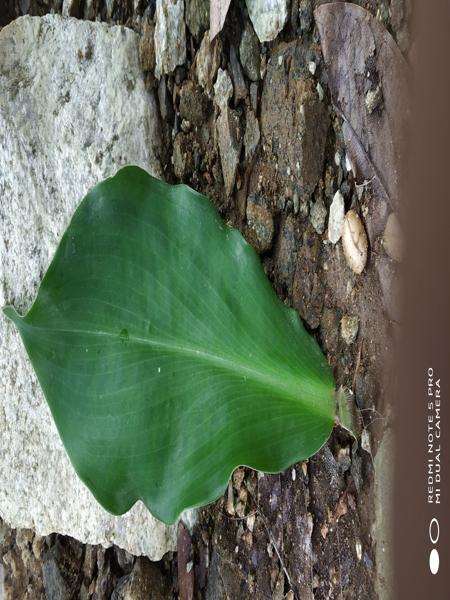
Plant: Insulin